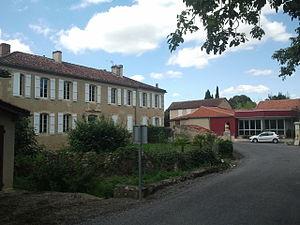
Rue du village à Boucagnères